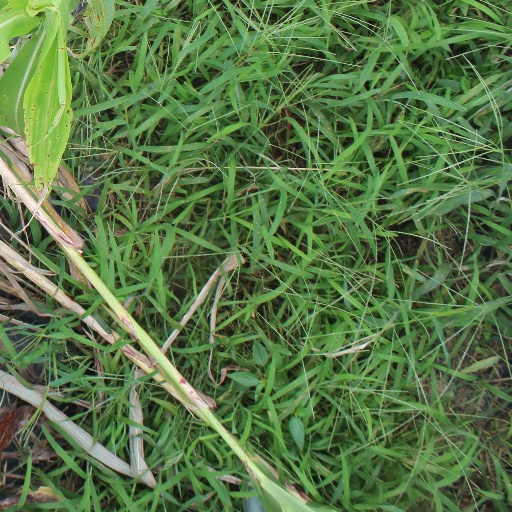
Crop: sorghum